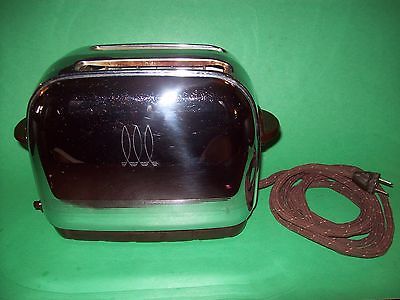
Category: toaster